Matthew McConaughey

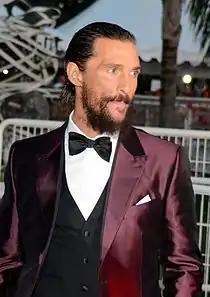
McConaughey at the 2015 Cannes Film Festival

After finishing Gus Van Sant's 2015 film "The Sea of Trees" with Ken Watanabe, in 2016, McConaughey starred in two films, "Free State of Jones" and "Gold", and voiced leading characters in two animated films, "Kubo and the Two Strings" and "Sing". In 2016, McConaughey was hired as creative director and celebrity spokesman for Wild Turkey's latest campaign, to bring in more women and more international customers.